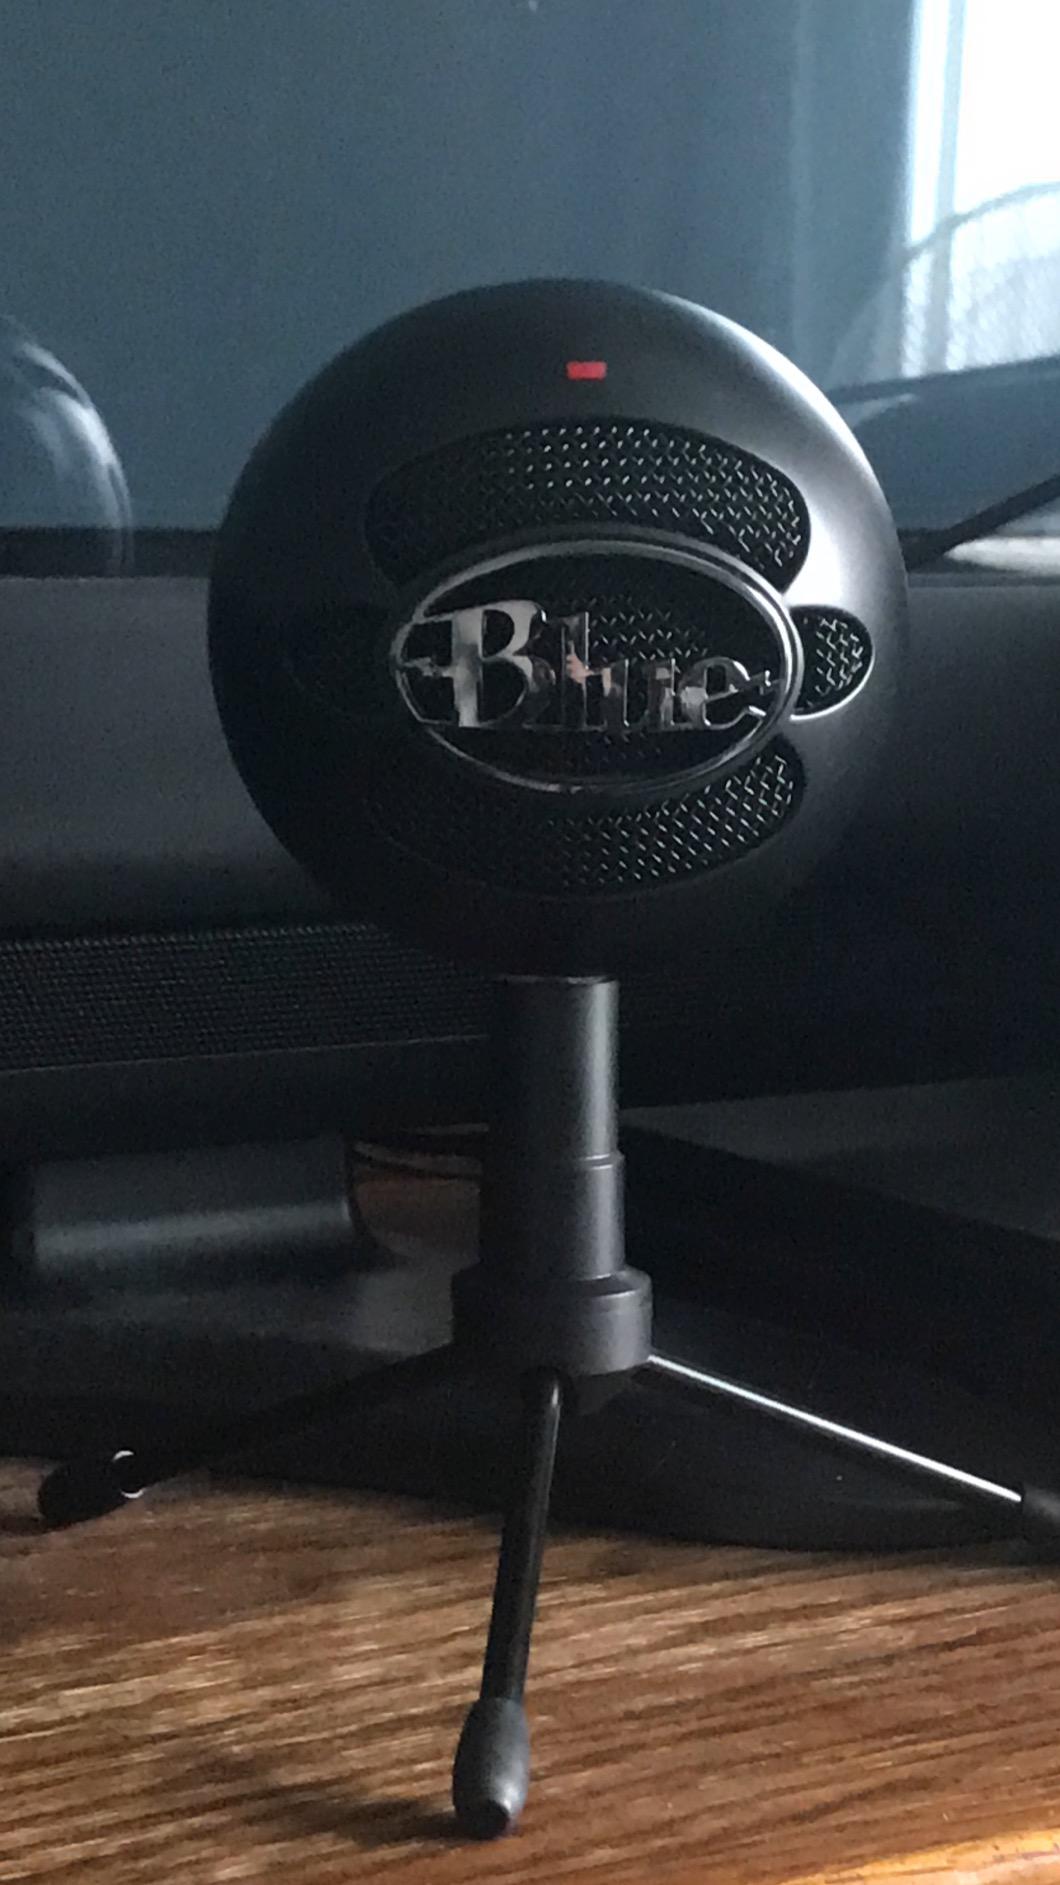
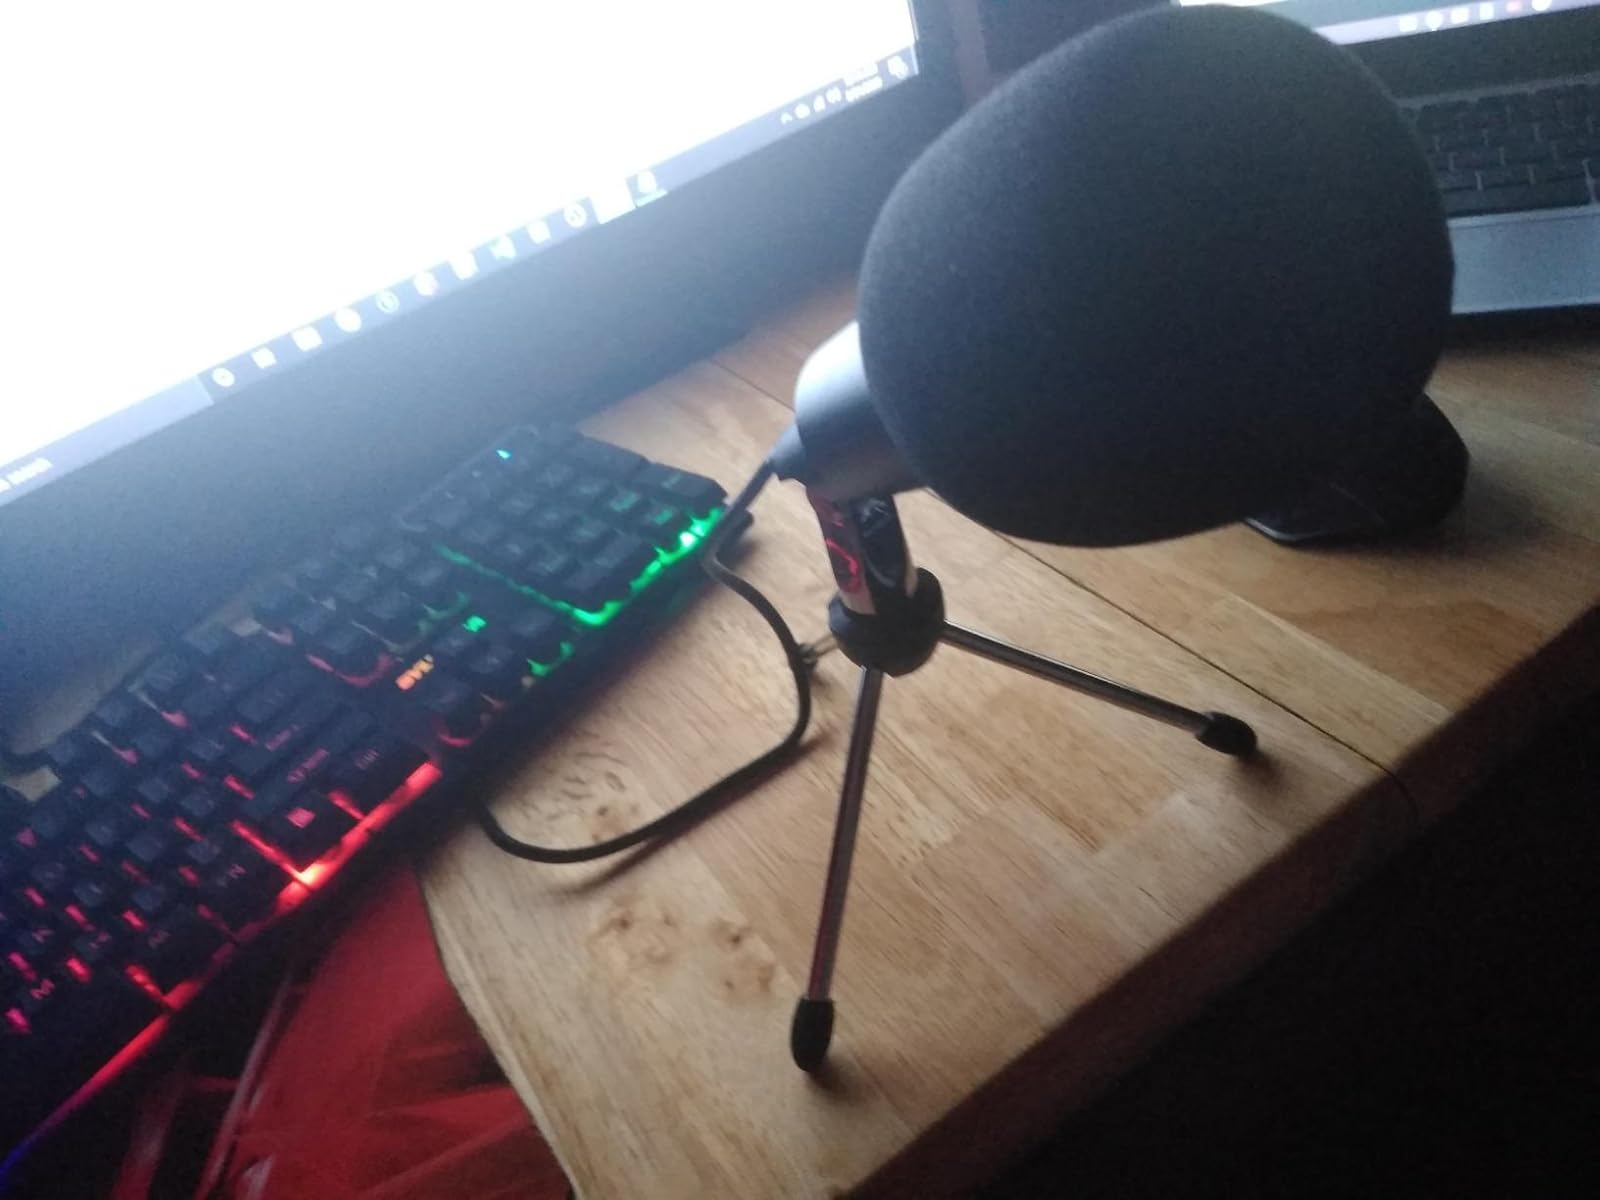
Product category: microphone
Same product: no